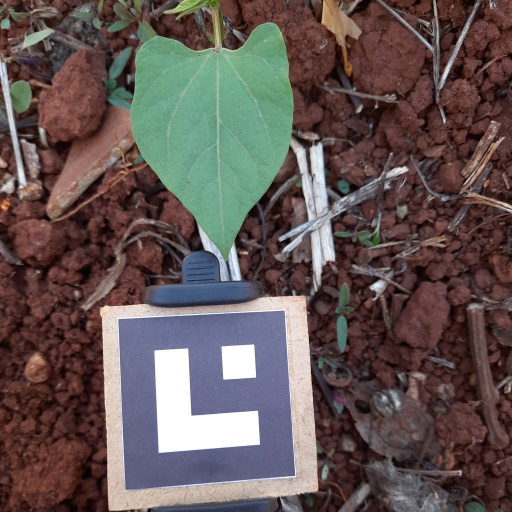
Observations: flat surface, no eating holes, under shade